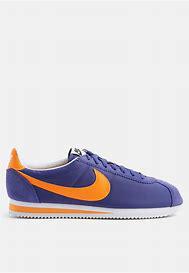
Brand: Nike
Model: Classic Cortez Nylon